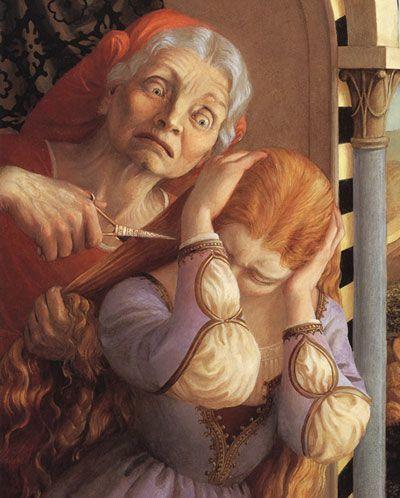
picture # in her fury she seized beautiful hair , wound it several times around her left hand and picked up a pair of scissors in her right hand .